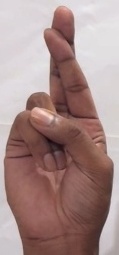
ASL sign: R